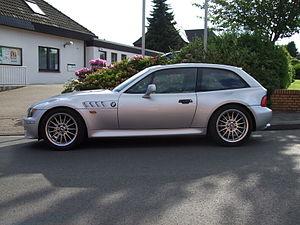
La BMW Z3 est un modèle de roadster et de coupé du constructeur automobile allemand BMW construit entre 1995 et 2003.